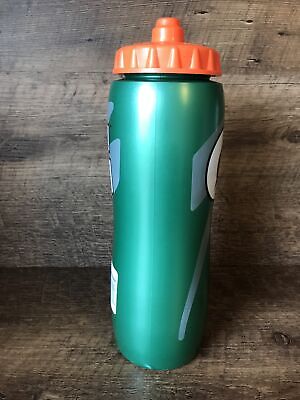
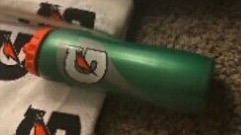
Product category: misc
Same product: yes